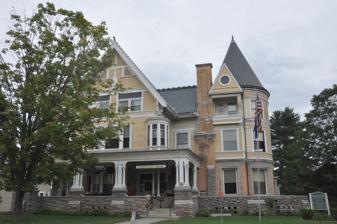
Building: Gov. John Butler Smith House
Country: United States of America
Year built: 1892
Historic house in New Hampshire, United States United States historic place Gov. John Butler Smith House U.S. National Register of Historic Places Show map of New Hampshire Show map of the United States Location 29 School St., Hillsborough, New Hampshire Coordinates 43°6′59″N 71°53′47″W / 43.11639°N 71.89639°W / 43.11639; -71.89639 Area 1.2 acres (0.49 ha) Built 1866; 1892 Built by Edwin S. Foster (1892) Architect William M. Butterfield (1892) Architectural style Queen Anne NRHP reference No. 02000959 Added to NRHP September 14, 2002 The Gov. John Butler Smith House , also now known as the Community Building , is a historic house at 29 School Street in Hillsborough, New Hampshire . The large Queen Anne Victorian is significant as one of few known residential works of a prolific New Hampshire architect, William M. Butterfield , and as the home of John Butler Smith , a principal owner of the local Contoocook Mills , who also served as governor of New Hampshire (1893–95). The building was listed on the National Register of Historic Places in 2002. Description and history The Governor John Butler Smith House is located in the village center of Hillsborough, on the east side of School Street north of Myrtle Street. It is a rambling Victorian 2 + 1 ⁄ 2 -story wood-frame structure, clad in brick with granite trim on the ground floor, and wooden clapboards and shingles on the upper levels. Dominant features include a circular turret with pyramidal roof at the right front corner, a large projecting gable on the left side, and a single-story porch across much of the front, supported by clustered columns. The interior, like the exterior, is lavishly appointed with woodwork. The property also includes a carriage house built in 1892. This house began as a two-story Italianate structure built in 1866, which was extended with a mansard roof in 1885. Smith hired Butterfield to make major modifications in 1892, rotating the 1866 house and moving it back on the lot, and then adding the front section of the house, more than doubling its size. Smith's heirs donated the building to the town of Hillsborough, which has converted into town offices, library, and a community meeting space. See also National Register of Historic Places listings in Hillsborough County, New Hampshire References